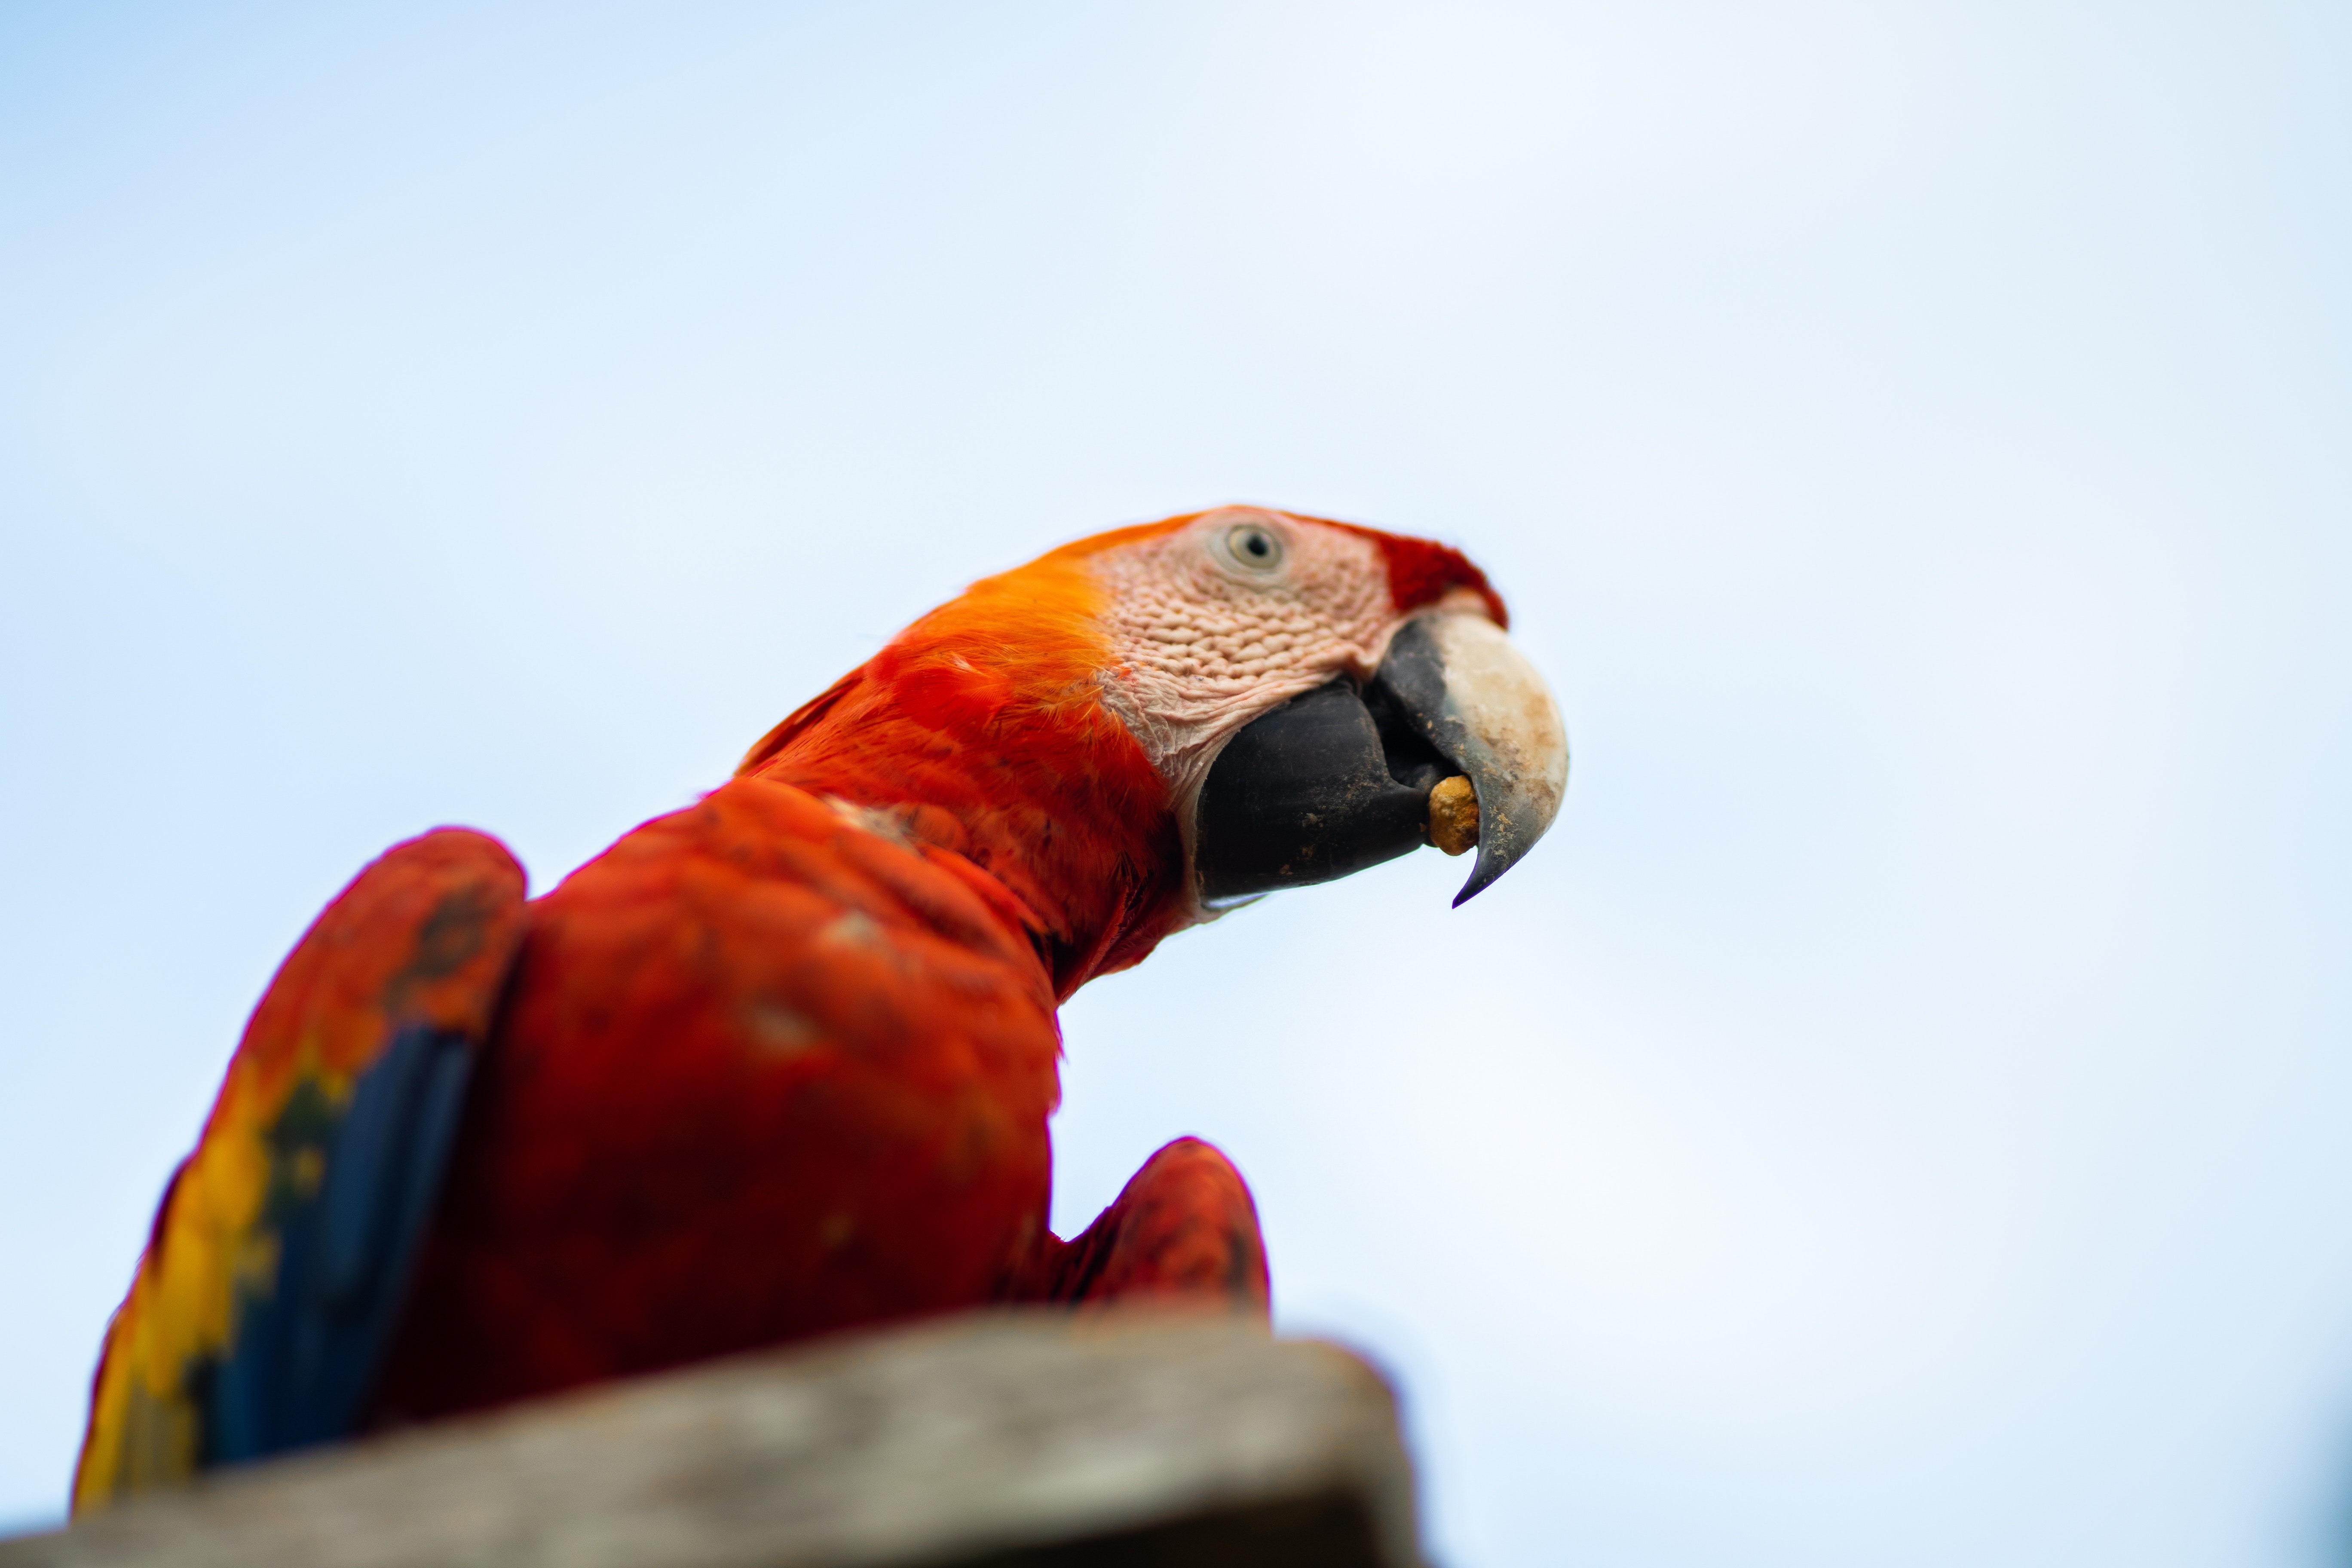
bird, vertebrate, macaw, beak, parrot, lorikeet, close up, eye, adaptation, feather, wing